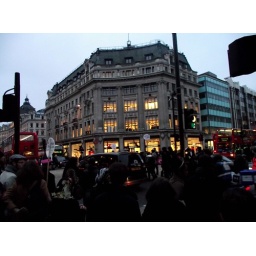
Exciting!!!Oh and that building in front houses a UCB store...